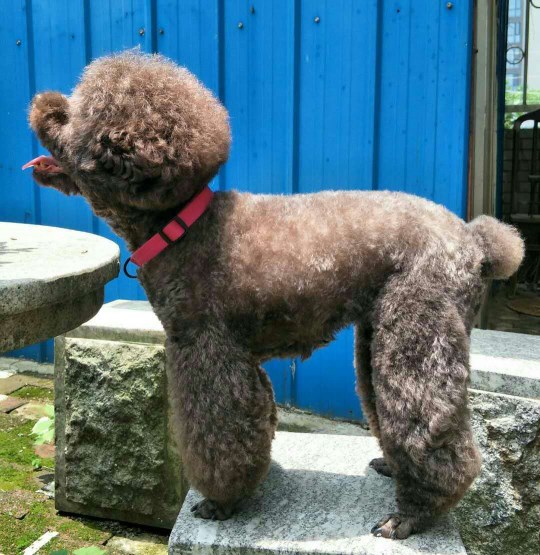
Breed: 7449-n000128-teddy